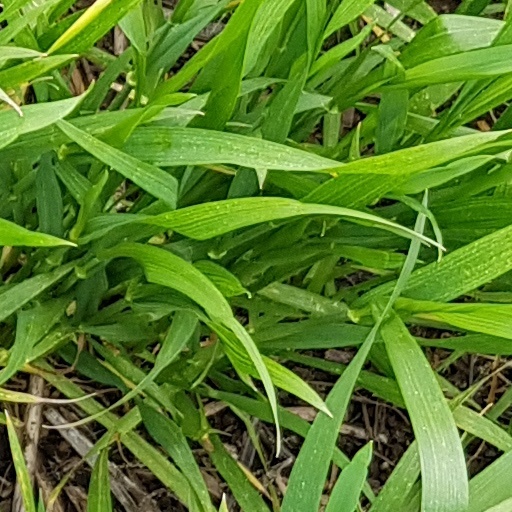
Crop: wheat